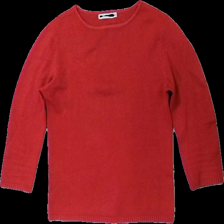
View: front
Type: Top
Category: Children
Brand: Tessie
Colors: Red
Material: 100% acrylic
Cut: Regular
Season: All
Damage location: middle center
Damage 2 location: middle right
Damage 3 location: bottom left
Price range: <50
Recommended usage: Export
Description: röd långärmad tröja